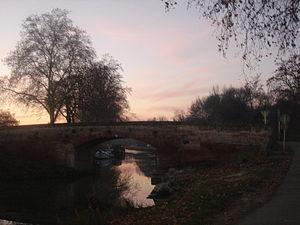
Ramonville-Saint-Agne est une commune française, située dans le département de la Haute-Garonne, en région Occitanie. Elle est limitrophe du sud de Toulouse, faisant partie de son agglomération.